The Postman's White Nights

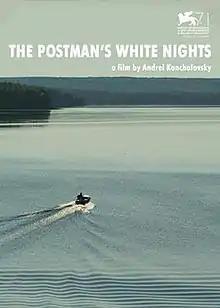
Film poster

The Postman's White Nights ("Belye nochi pochtalona Alekseya Tryapitsyna") is a 2014 Russian drama film directed by Andrei Konchalovsky. The film tells the story of the people of a remote Russian village, whose main contact with the outside world is a postman. All actors in the film are non-professionals, with casting taking place over the course of a year.